Bedford Level experiment

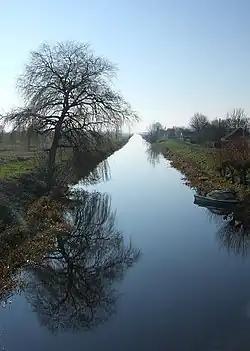
The Old Bedford River, photographed from the bridge at Welney, Norfolk (2008); the camera is looking downstream, south-west of the bridge

The Bedford Level experiment was a series of observations carried out along a length of the Old Bedford River on the Bedford Level of the Cambridgeshire Fens in the United Kingdom during the 19th and early 20th centuries to deny the curvature of the Earth through measurement.